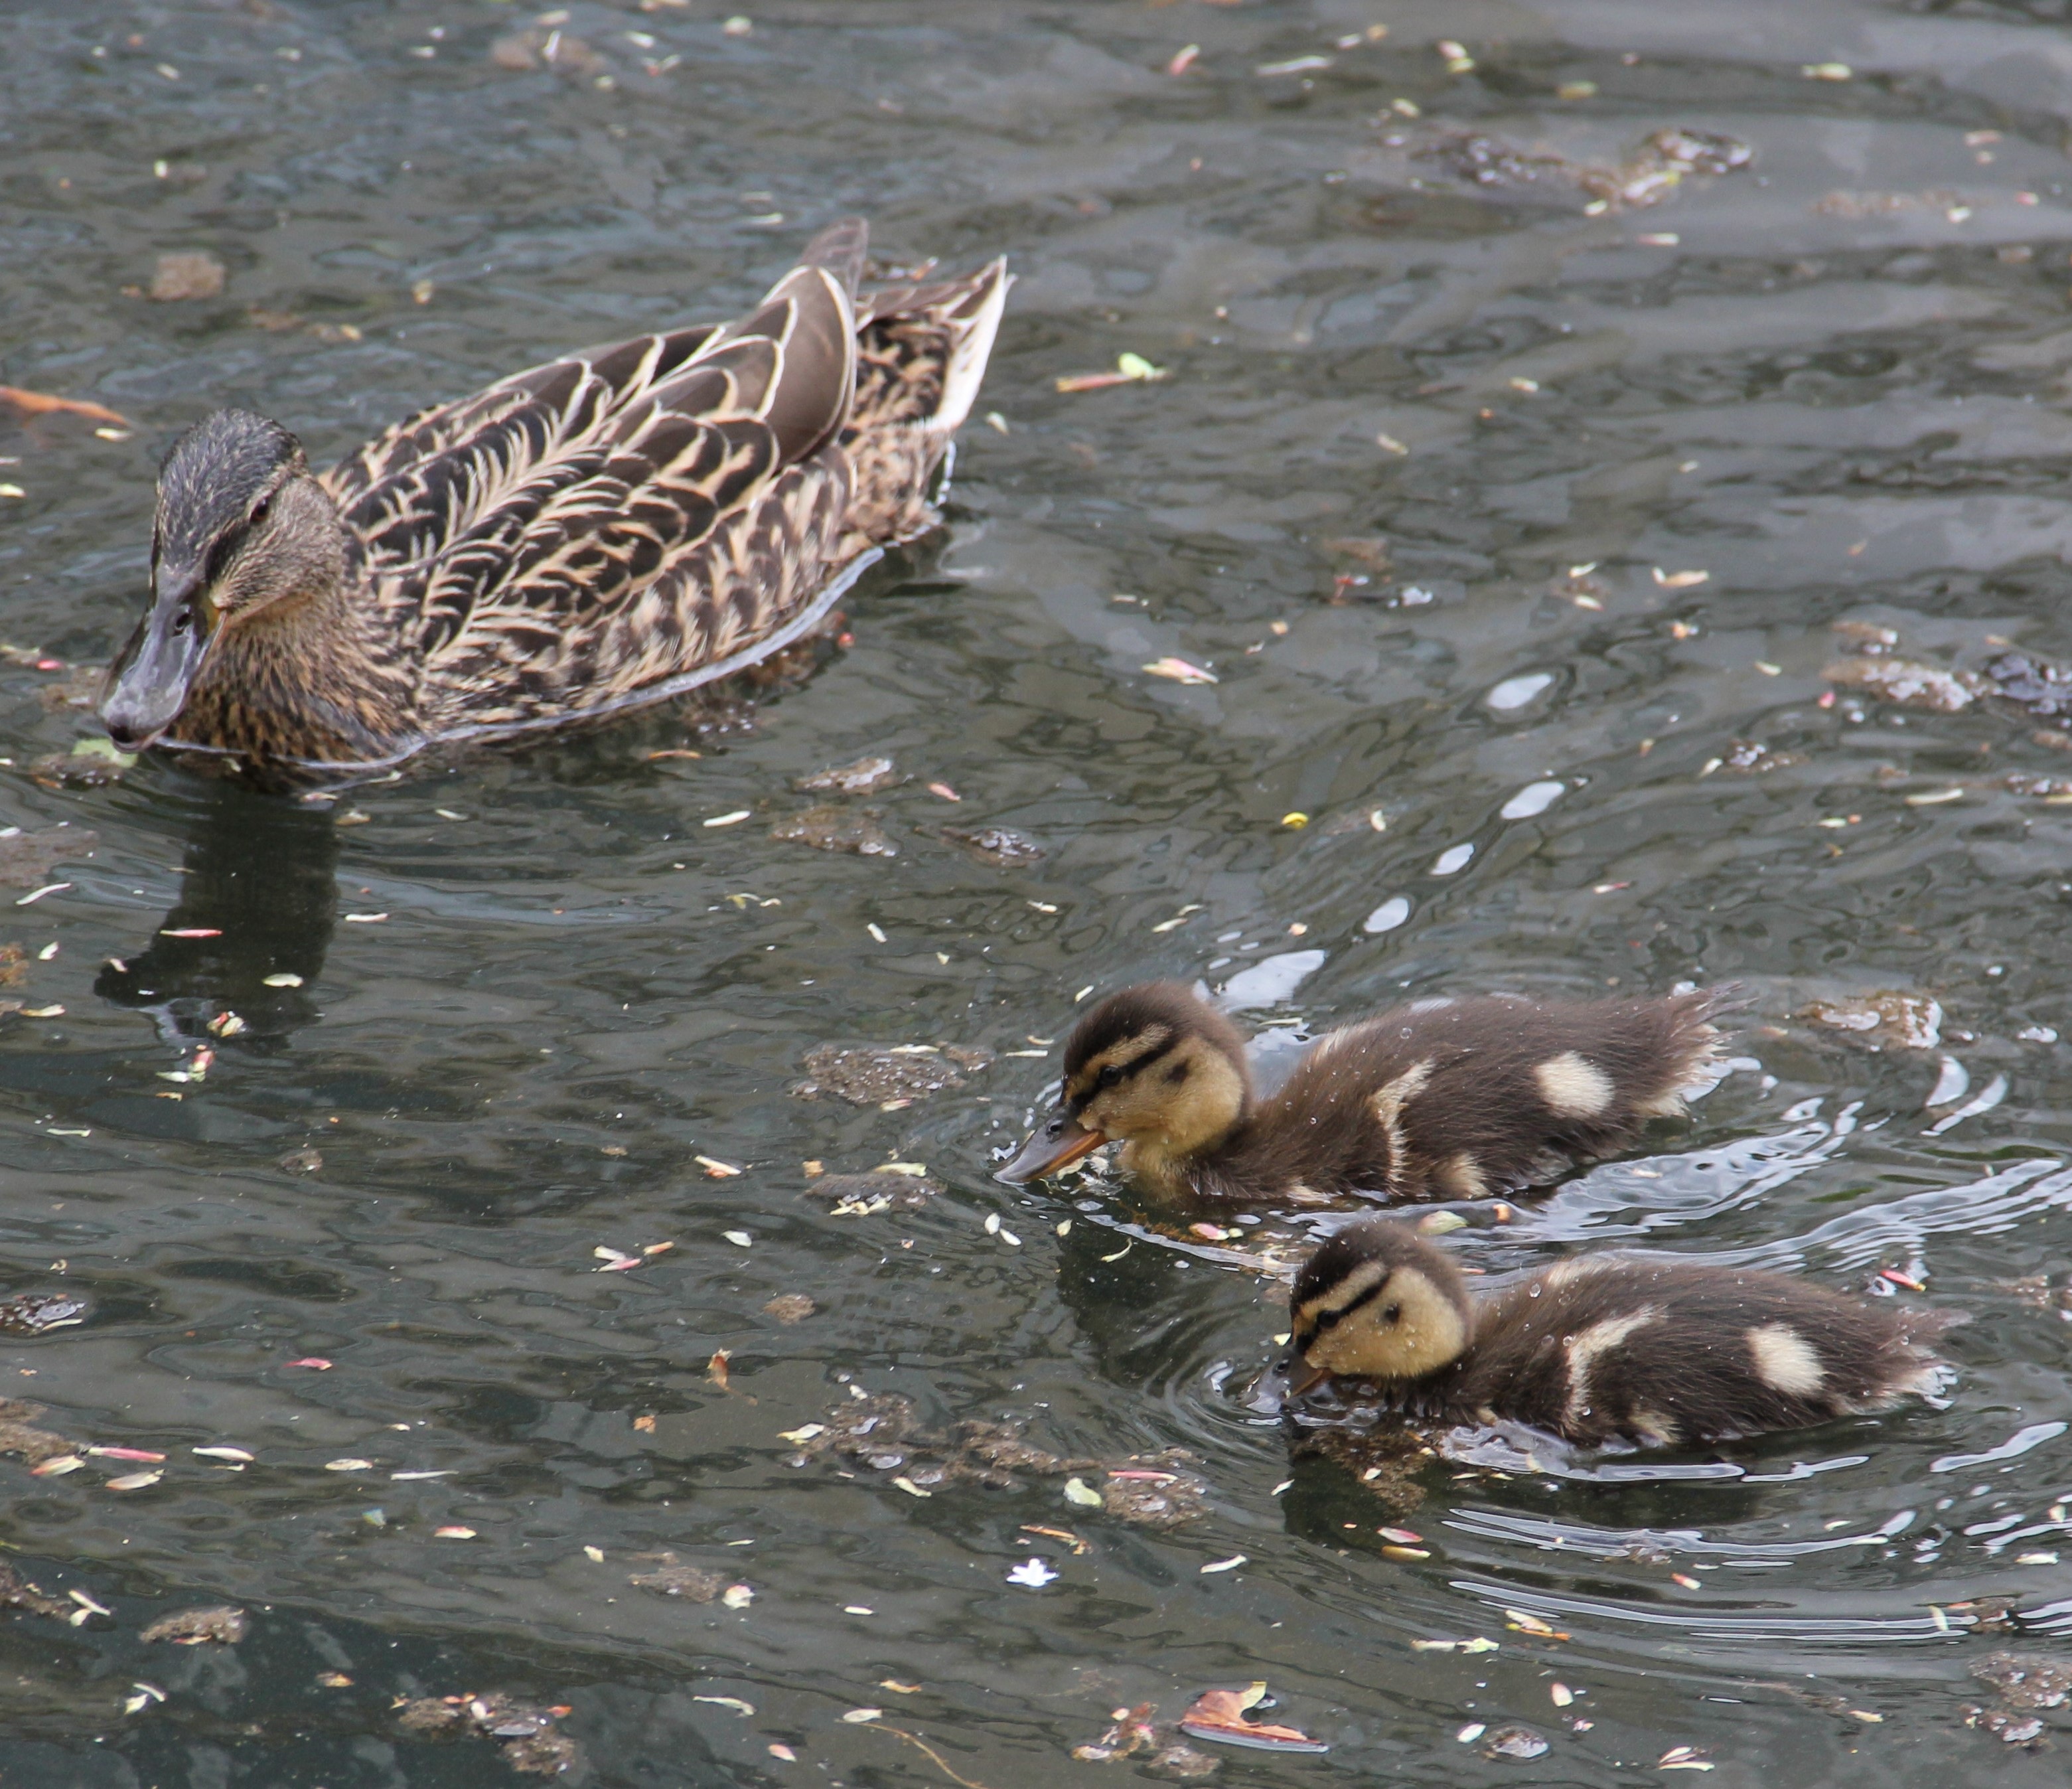
water, nature, bird, lake, cute, pond, wildlife, swim, young, fluffy, small, park, fauna, plumage, poultry, family, duck, animals, vertebrate, ducks, waterfowl, chicks, species, water bird, time of year, wildlife photography, mallard, shorebird, young animals, animal children, anas platyrhynchos, mother and children, ducks geese and swans, solicitous